Toyota GR010 Hybrid

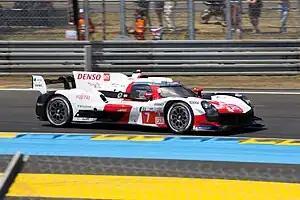
The No. 7 GR010 Hybrid at the 2023 24 Hours of Le Mans

After its inaugural season, Toyota would go on to repeat their success from 2021 in the 2022 WEC season with the GR010 Hybrid. They would maintain their lineup of Kamui Kobayashi, Mike Conway and José María López in their #7 car while for the #8 car they would bring in Ryō Hirakawa to join Sébastien Buemi and Brendon Hartley.